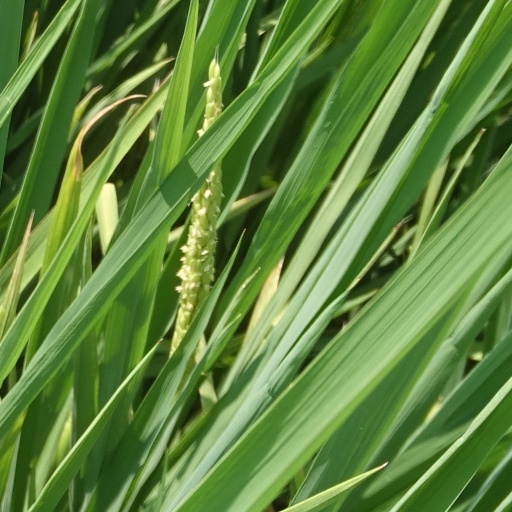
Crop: rice